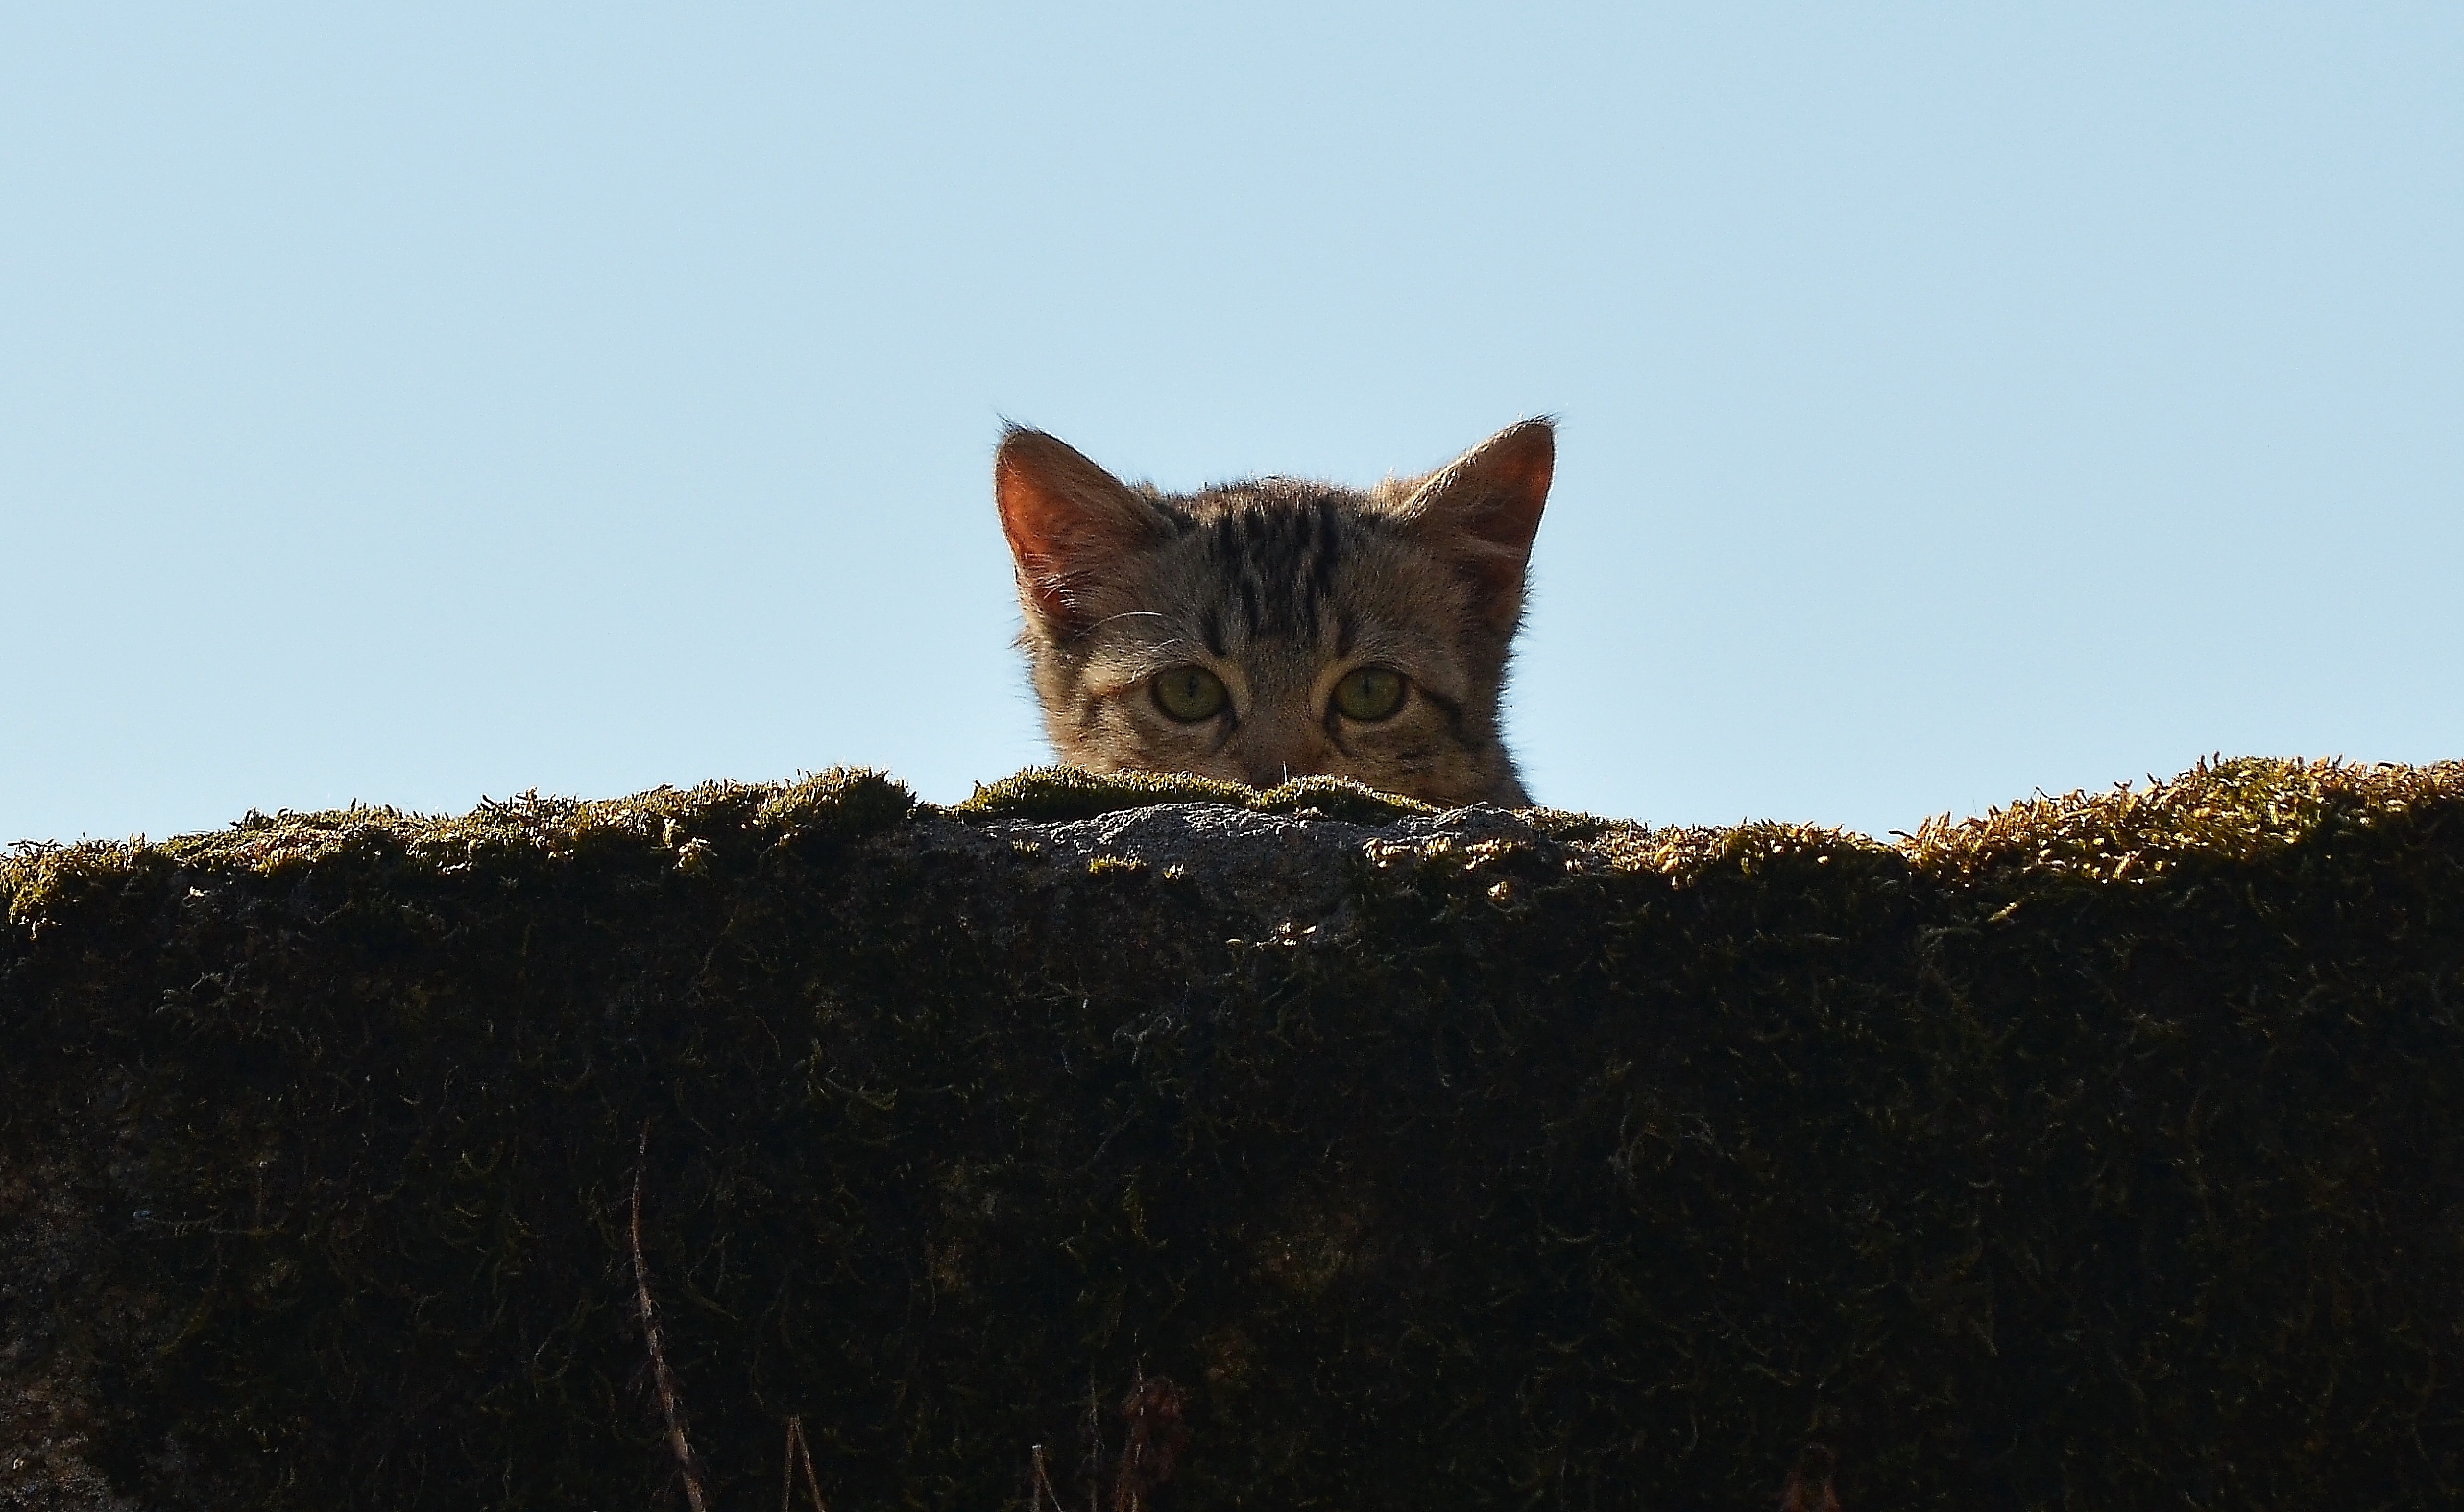
cat, macro, mammal, fauna, whiskers, animals, vertebrate, ggl1, xovesphoto, animales, gphoto, nikond5100, wild cat, small to medium sized cats, cat like mammal